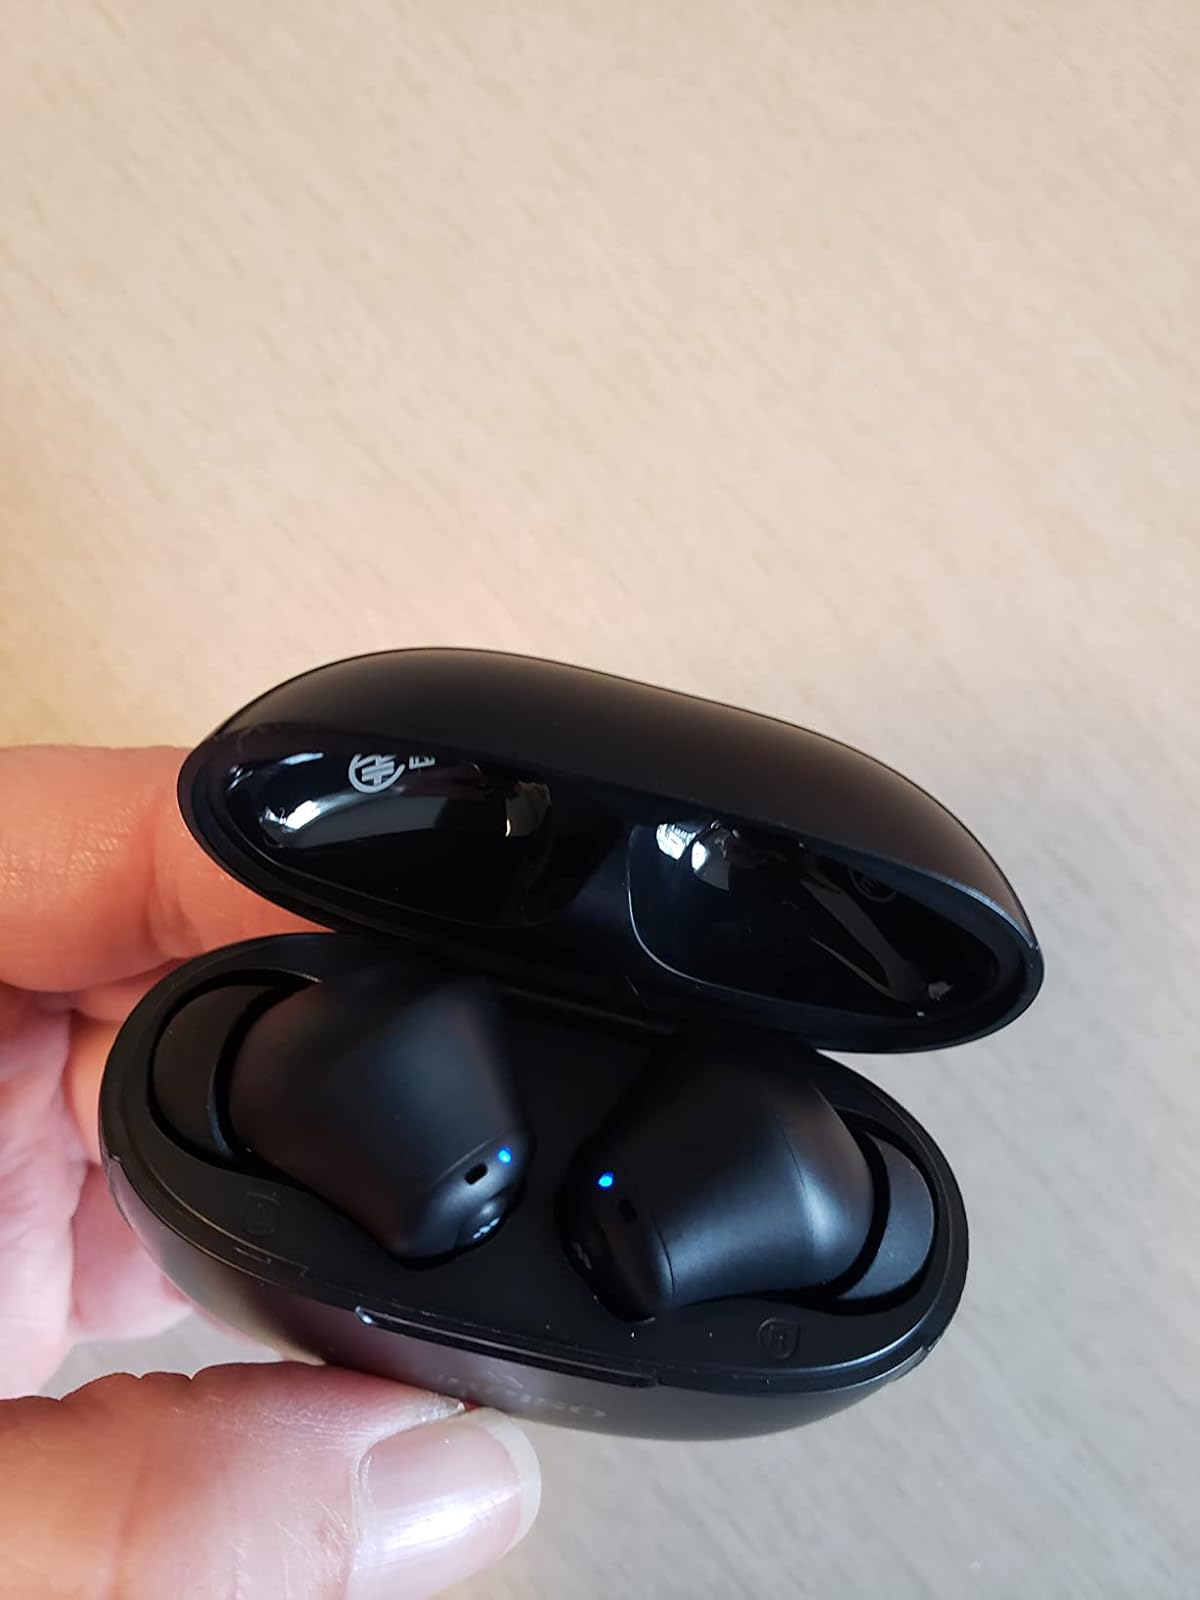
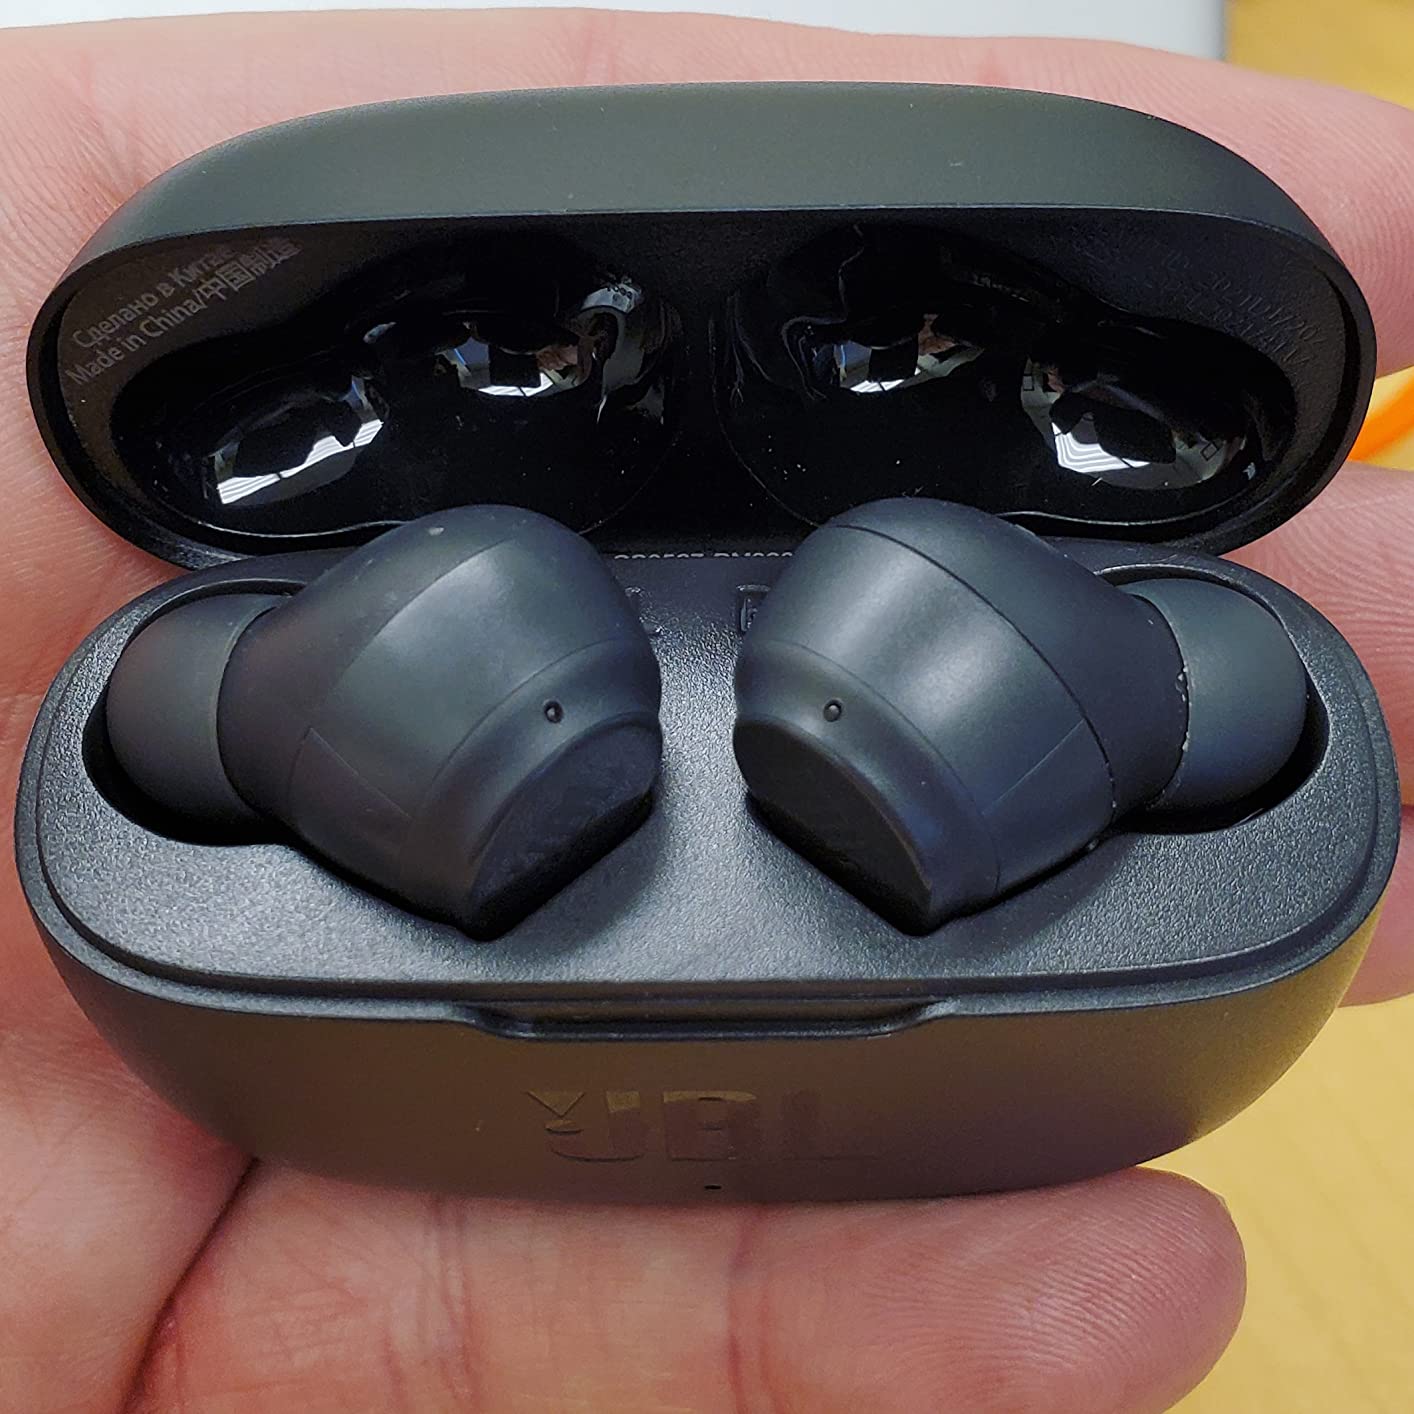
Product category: earbuds
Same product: no